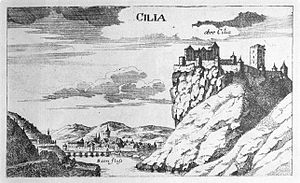
Celje
Celje er Sloveniens tredjestørste by og ligger ved Savinja-floden, 241 meter over havets overflade. Byen er placeret på trafikknudepunktet mellem Ljubljana, Maribor, Zidani Most, Velenje og Slovenj Gradec og Rogaška Slatina. Slavinja floden passerer den gamle by på sin vej mod floden Sava.